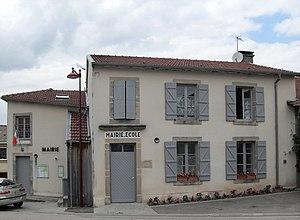
La mairie-école de Saint-Vallier
Saint-Vallier est une commune française située dans le département des Vosges en région Grand Est.